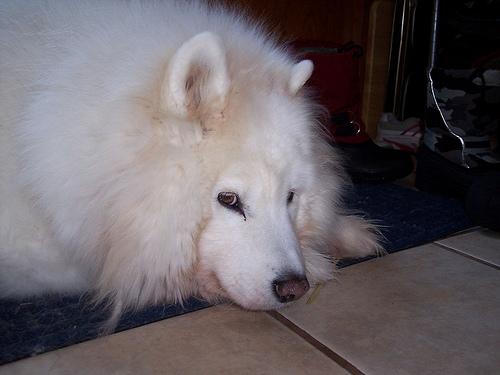
Breed: samoyed